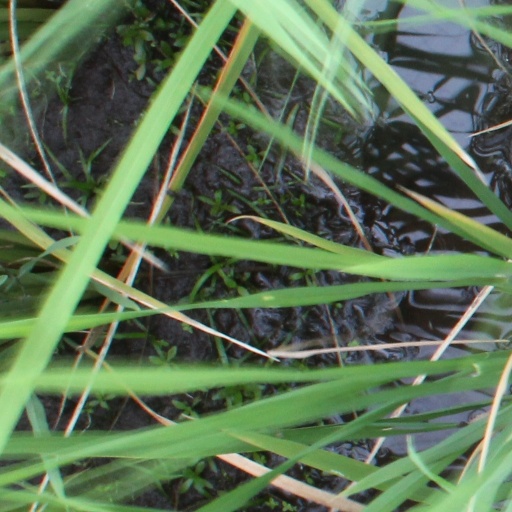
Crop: rice